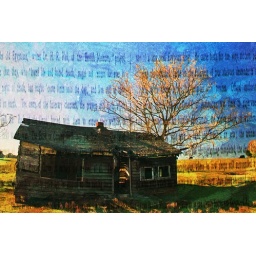
Edit 2_edited-1 old house in a field